Anne Vane

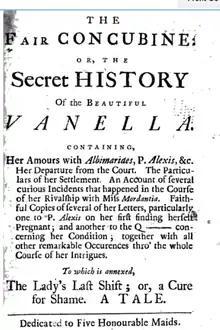
"The Fair Concubine: Or, The Secret History of the Beautiful Vanella"

In 1732 Vane was parodied in a number of works including a book titled "The Secret History of the Beautiful Vanella". The poems' theme is her aristocratic lovers and the ambiguous paternity of her children. In 1734 Frederick and Anne were a couple, but in 1735 Prince Frederick was engaged to marry Augusta of Saxe-Gotha. It was originally proposed that Vane should be sent abroad but she managed to resist this and was still able to keep her pension of £1600 per year.